Alex Boyé

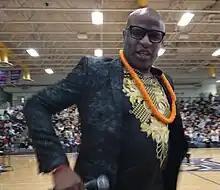
Boyé in a speech performance in Oregon, US

Alex Boyé (born 16 August 1970) is a British-American singer, dancer, and actor. He was named the "2017 Rising Artist of the Year" in a contest sponsored by Pepsi and Hard Rock Cafe.